Alfonso Jofré Tenorio

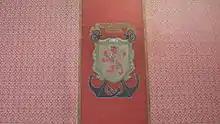
Jofré Tenorio's coat-of-arms in the Alcázar de Sevilla

Alfonso Jofré Tenorio (died 16 April 1340) was the Admiral of Castile from 1314 until his death. He participated in a war against the Emirate of Granada in 1316, and led a blockade in 1326 during which he defeated the Granadan-Marinid fleet. In 1333 he participated in the defense of Gibraltar against a Marinid-Granadan siege, but Castile was defeated and he signed a 1334 treaty that formalised the cession of the town. He died in a naval battle against the Marinid fleet of Abu al-Hasan Ali on the Strait of Gibraltar.